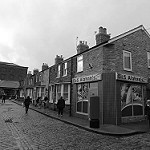
Label: B & W